Sockburn

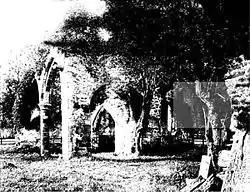
The remains of Sockburn Church (1894).

All Saints Church was in use until 1838, when it was replaced by All Saints' Church, Girsby, across the River Tees. It's now in ruins, but is protected as a grade I listed building.